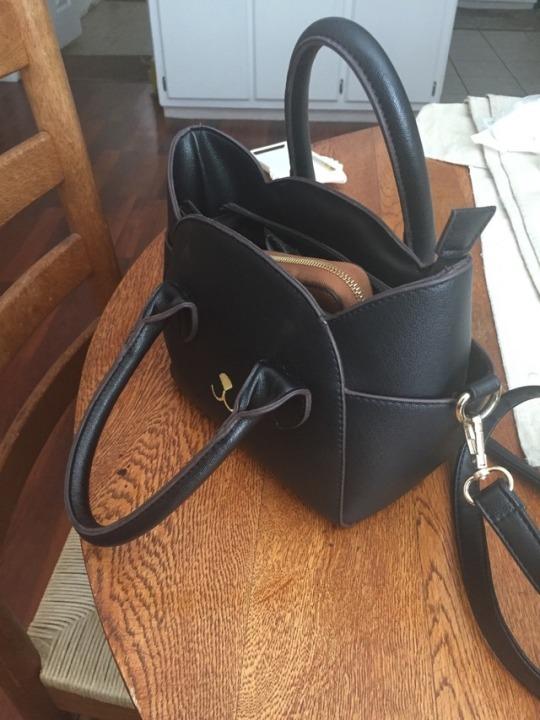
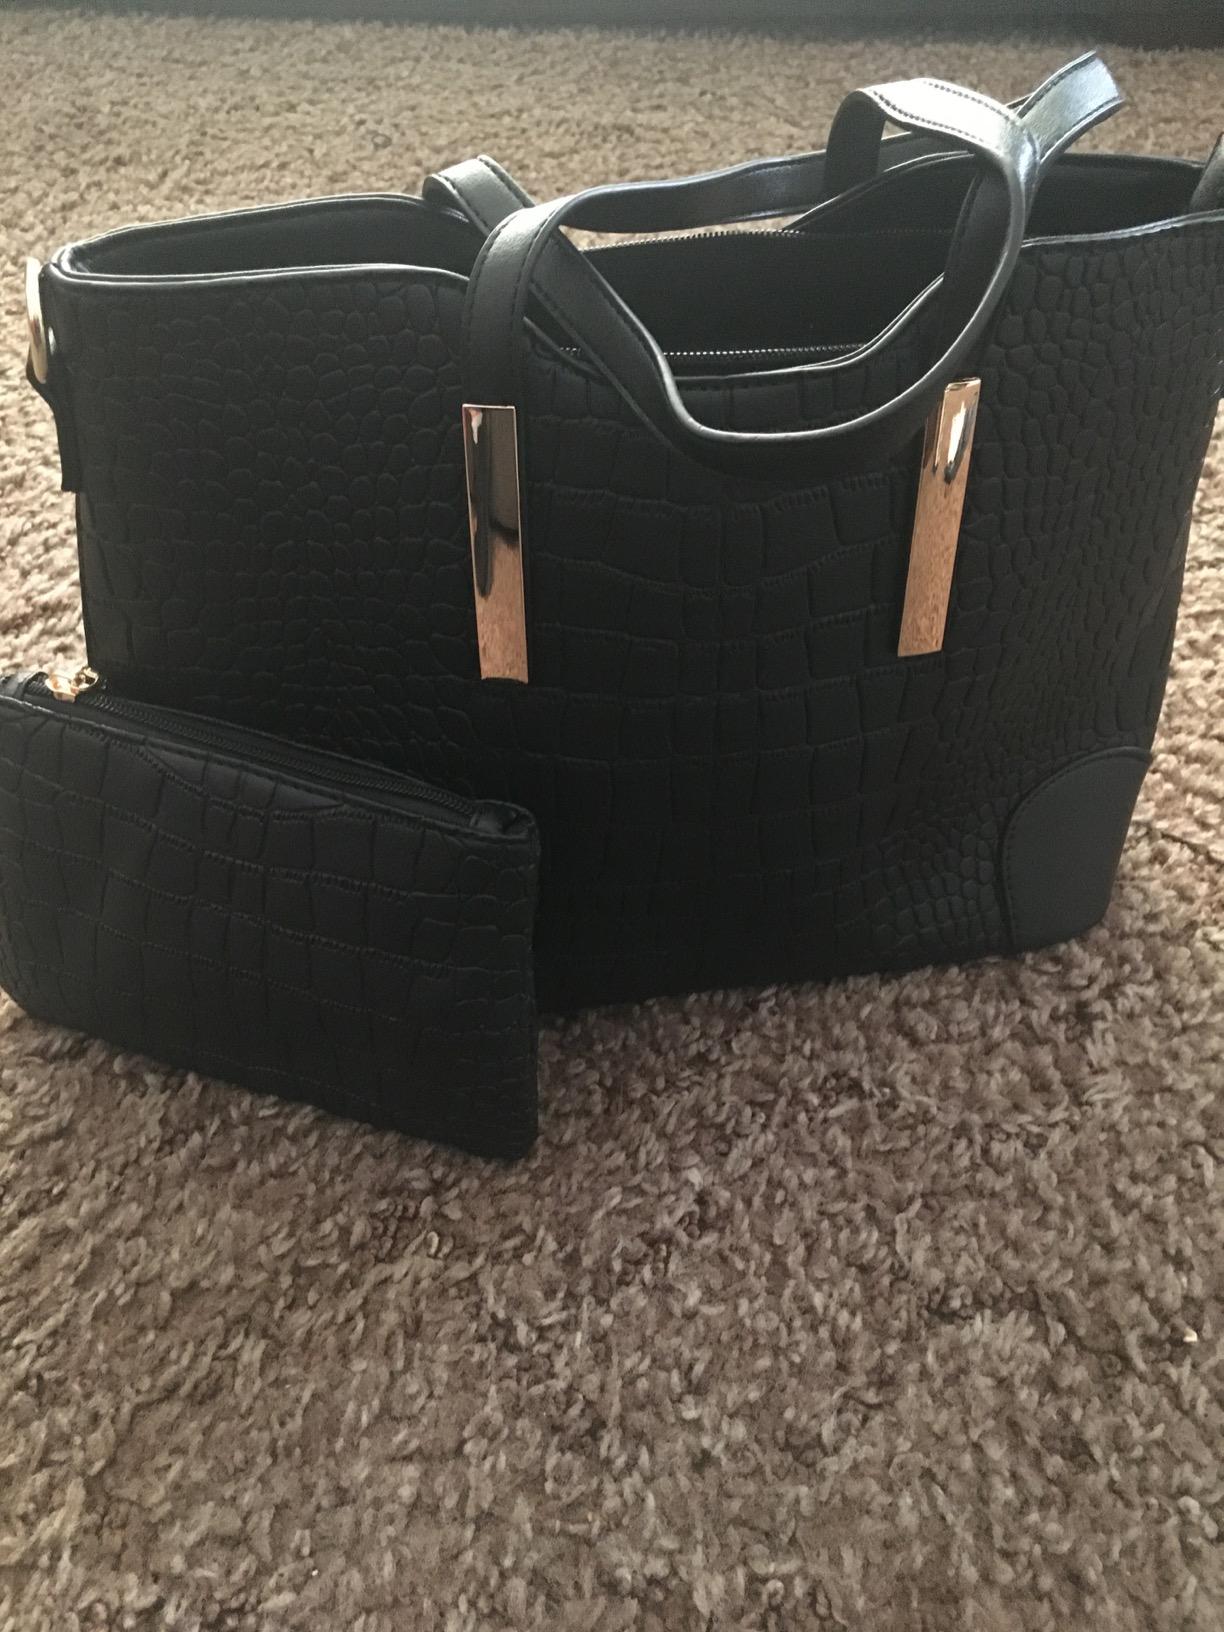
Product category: accessories_handbag
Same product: no